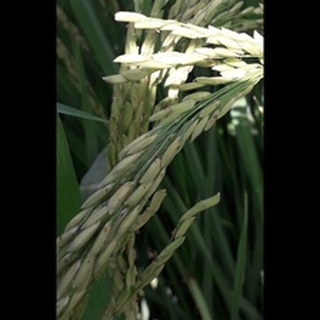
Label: healthy_rice